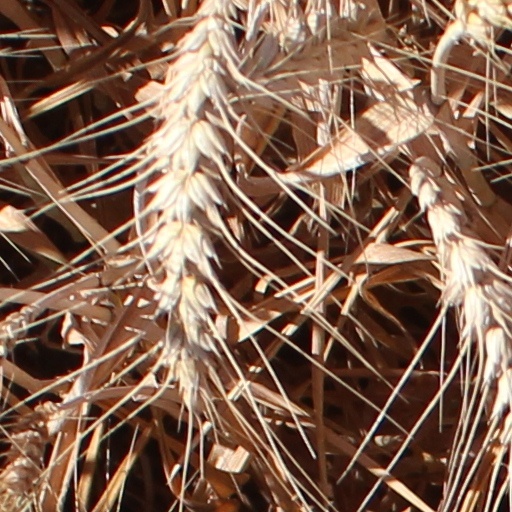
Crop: wheat